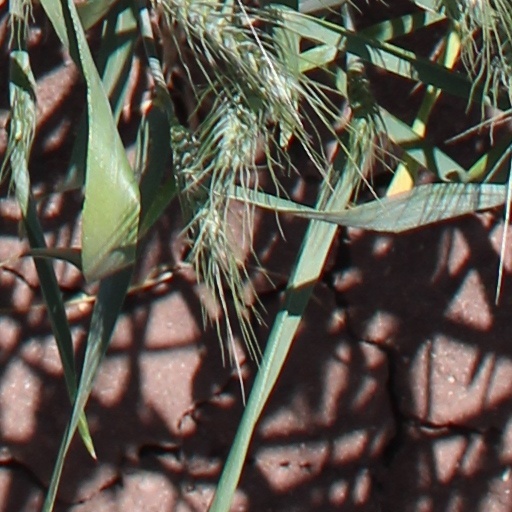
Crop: wheat